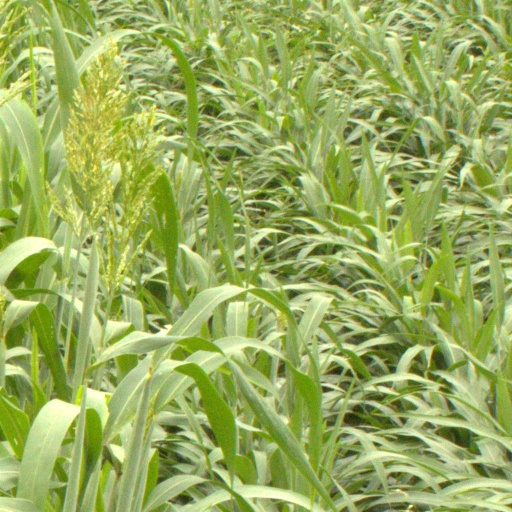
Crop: sorghum